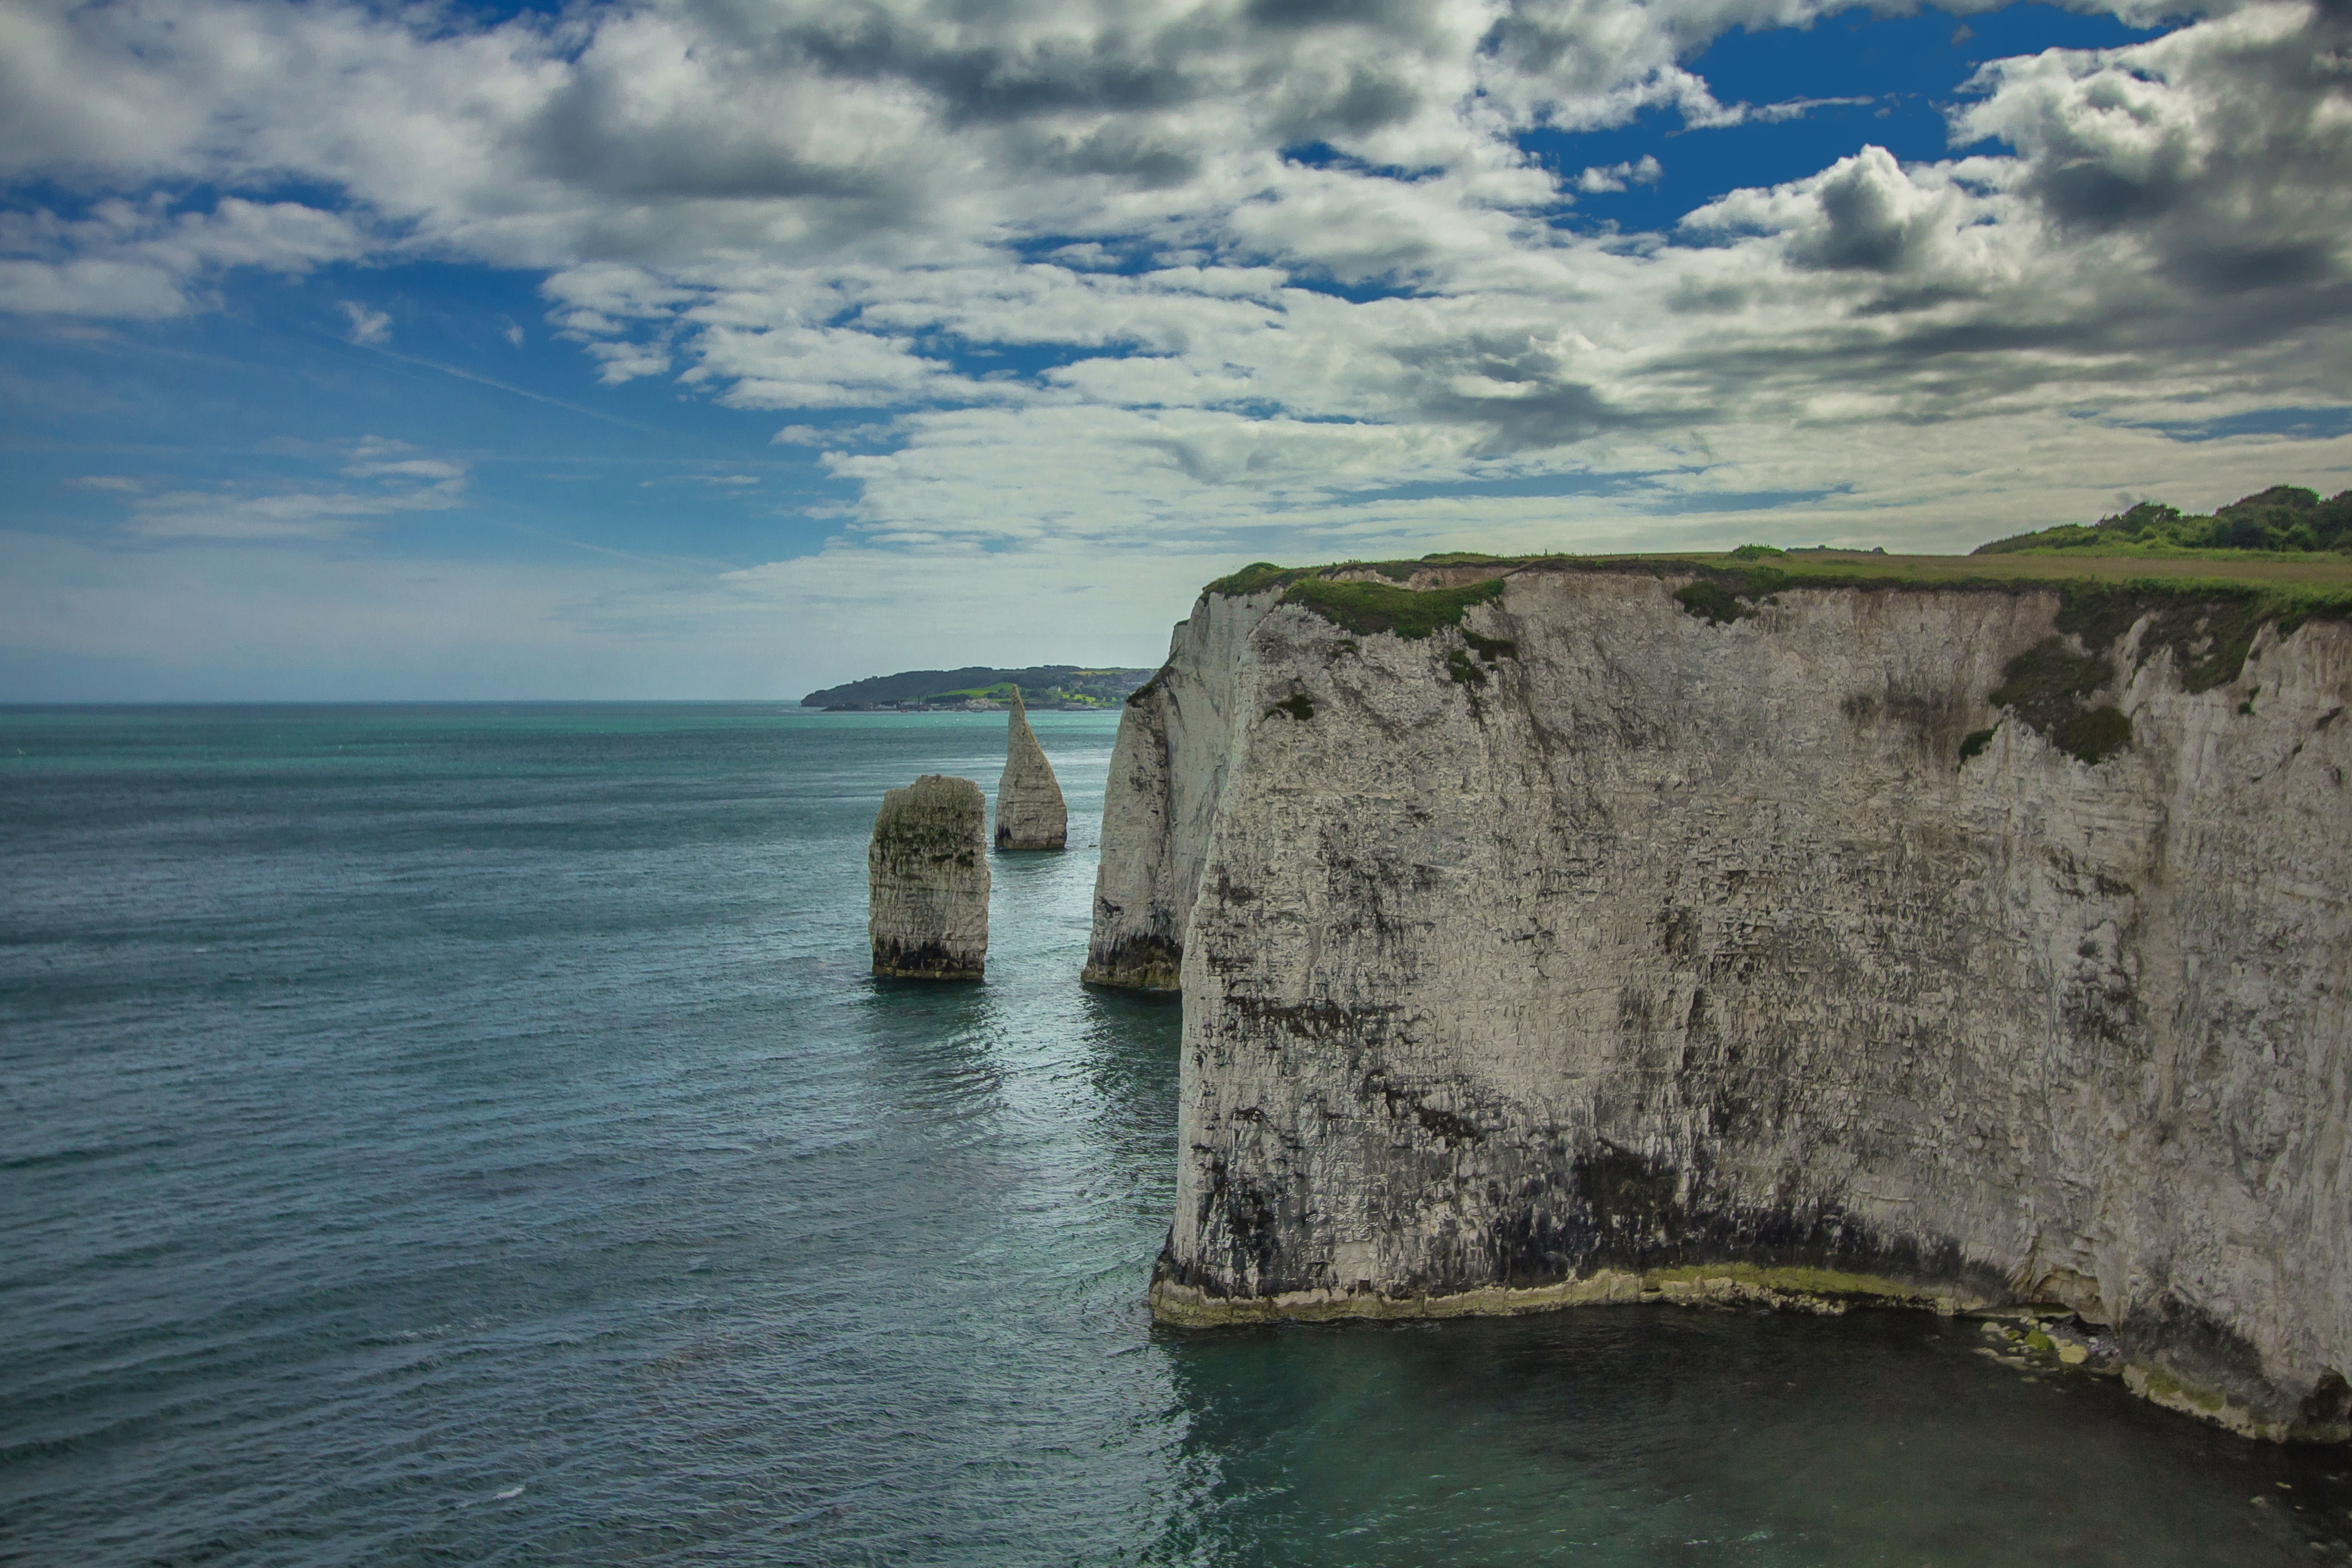
beach, sea, coast, rock, ocean, shore, wave, cliff, cove, bay, terrain, waterway, body of water, england, cape, reefs, landform, old harry rocks, geographical feature